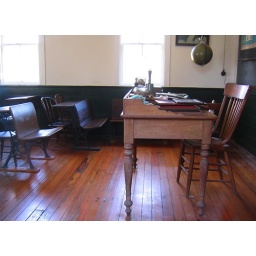
View through the window of the one room school house at the Hanchett-Bartlett Homestead in Beloit.